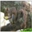
Label: squirrel